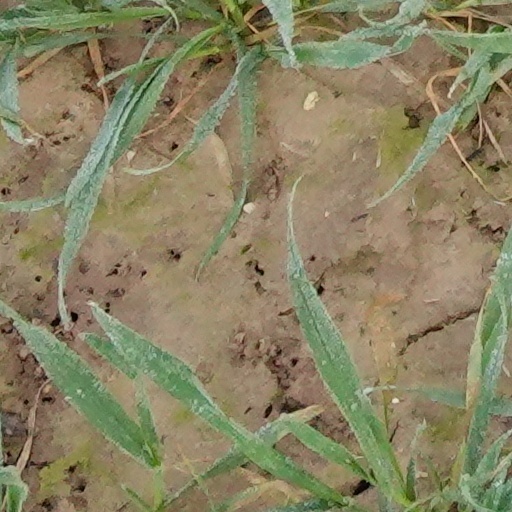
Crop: wheat